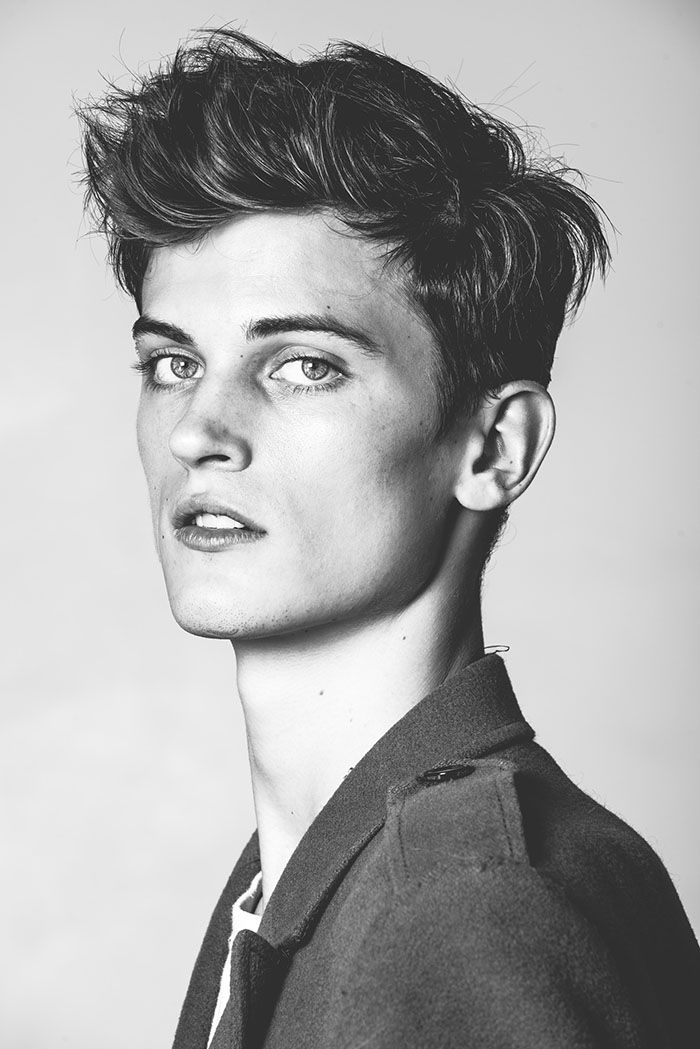
Portrait style: Real Portrait